Cory Lerios

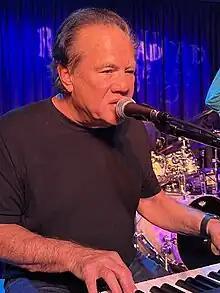
Lerios performing in October 2023 at Rams Head in Annapolis, MD

Cory Charles Lerios (born February 12, 1951) is an American pianist and vocalist. He is a founding member of the platinum-record-selling soft rock band Pablo Cruise, and since the mid-1980s he has scored music for film and television.